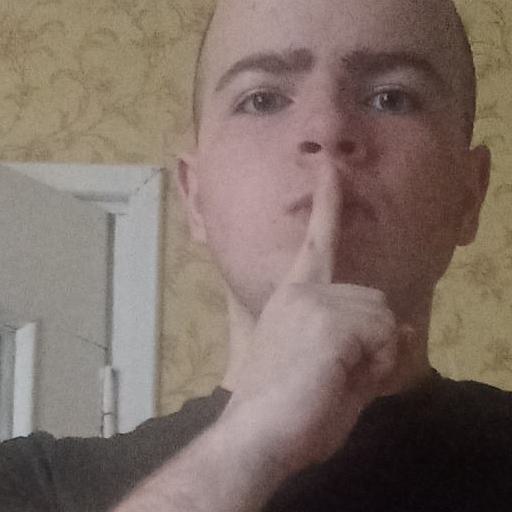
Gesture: mute